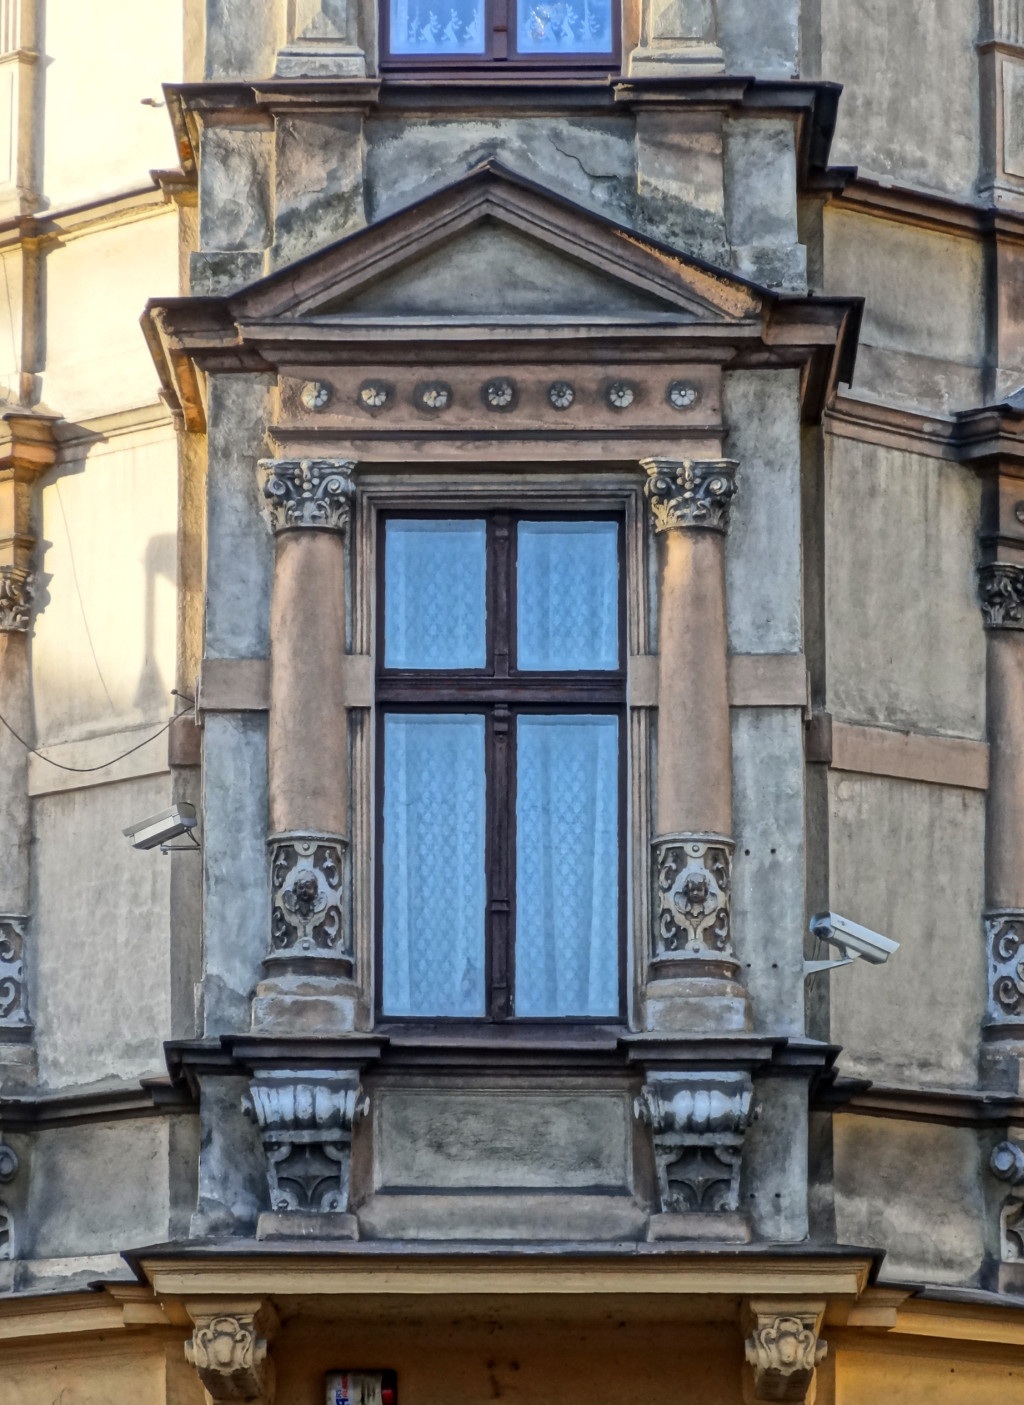
architecture, wood, house, window, building, balcony, facade, exterior, historic, door, urban area, ancient history, bydgoszcz, sienkiewicza